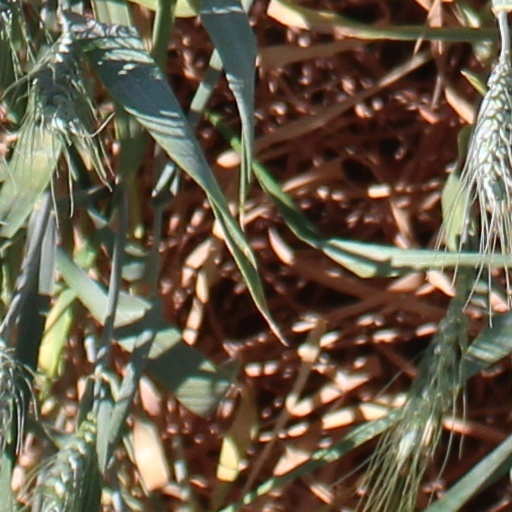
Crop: wheat